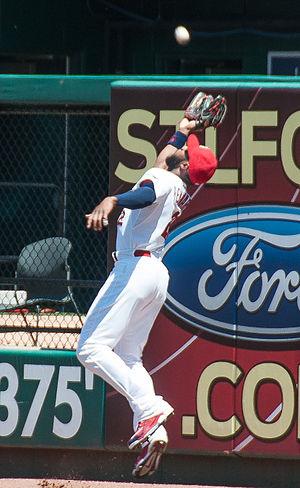
Jason Alias Heyward est un joueur de champ extérieur des Cubs de Chicago de la Ligue majeure de baseball.
Le Gant doré est un prix décerné annuellement depuis 1957 aux joueurs des Ligues majeures de baseball qui ont démontré les meilleures qualités défensives.